McKay Lake (Ottawa)

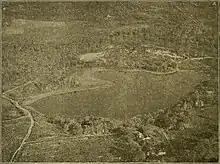
McKay Lake in 1931

Swimming was popular in the lake in the 19th century and early 20th century. The lake was also used for herds of cattle to drink from in the 19th century. Pollution caused a temporary ban to swimming in 1949. In 1954, hundreds of dead fish caused by a "strange malady" were found covering the shore of the lake.